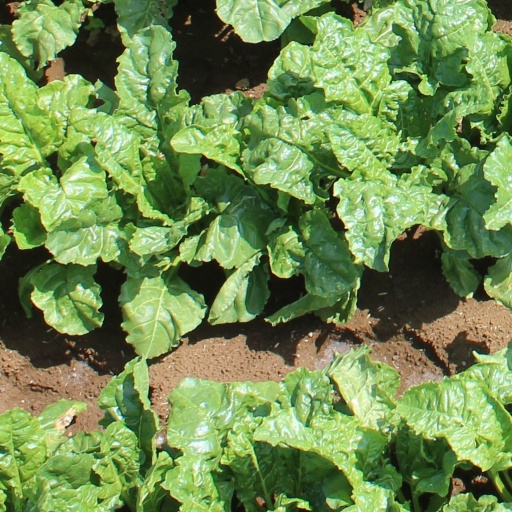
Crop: sugar beet